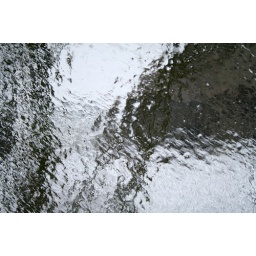
My house windows covered in ice rain again.